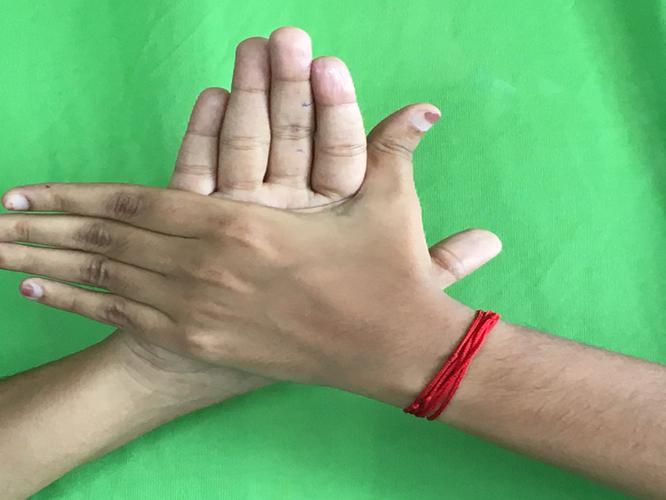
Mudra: Chakra
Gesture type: double_hand